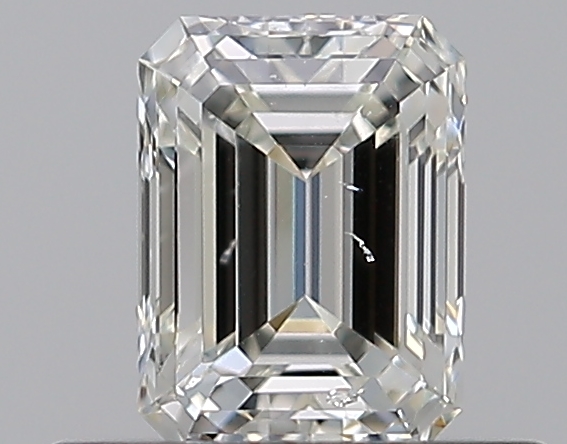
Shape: emerald
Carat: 0.5
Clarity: SI2
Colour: I
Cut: GD
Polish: VG
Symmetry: GD
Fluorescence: N
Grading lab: GIA
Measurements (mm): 5.18 x 3.87 x 2.67